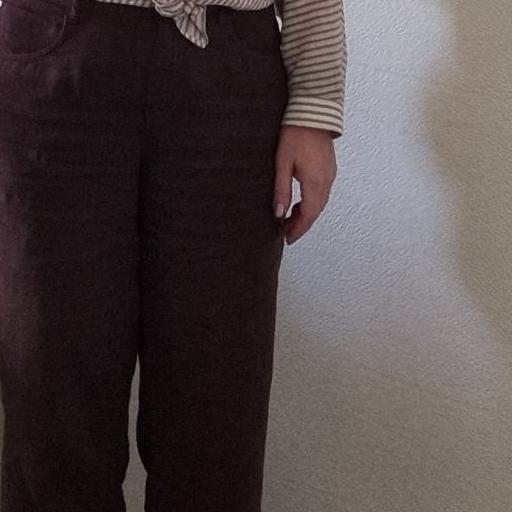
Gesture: no_gesture